Play therapy

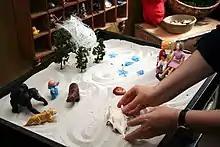
An individual engaging in sandplay therapy.

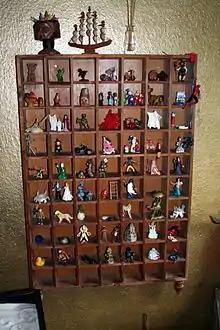
Equipment used for sandplay therapy.

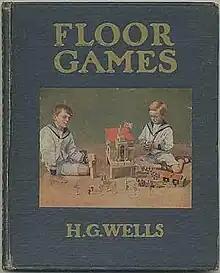
H. G. Wells' "Floor Games" (1911) inspired Margaret Lowenfeld's play therapy

Play therapy can be divided into two basic types: non-directive and directive. Non-directive play therapy is a non-intrusive method in which children are encouraged to play in the expectation that this will alleviate their problems as perceived by their care-givers and other adults. It is often classified as a psychodynamic therapy. In contrast, directed play therapy is a method that includes more structure and guidance by the therapist as children work through emotional and behavioural difficulties through play. It often contains a behavioural component and the process includes more prompting by the therapist. Both types of play therapy have received at least some empirical support. On average, play therapy treatment groups, when compared to control groups, improve by .8 standard deviations.